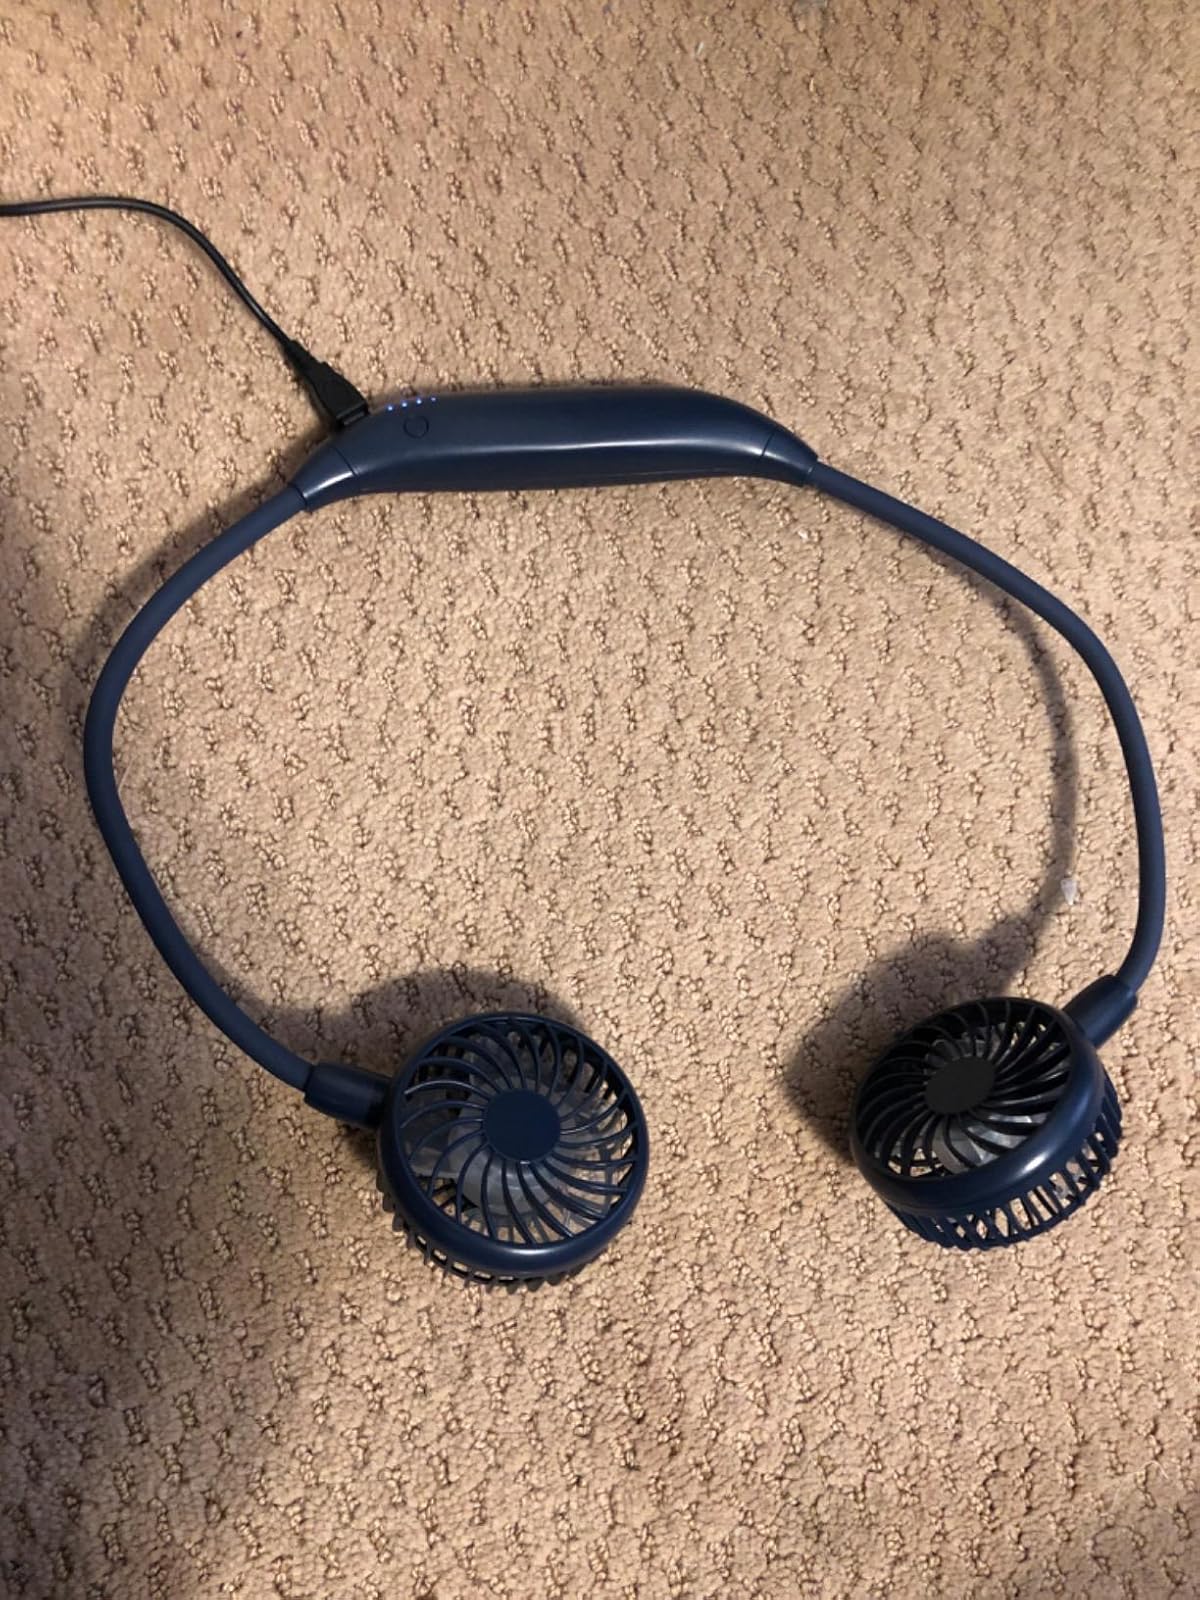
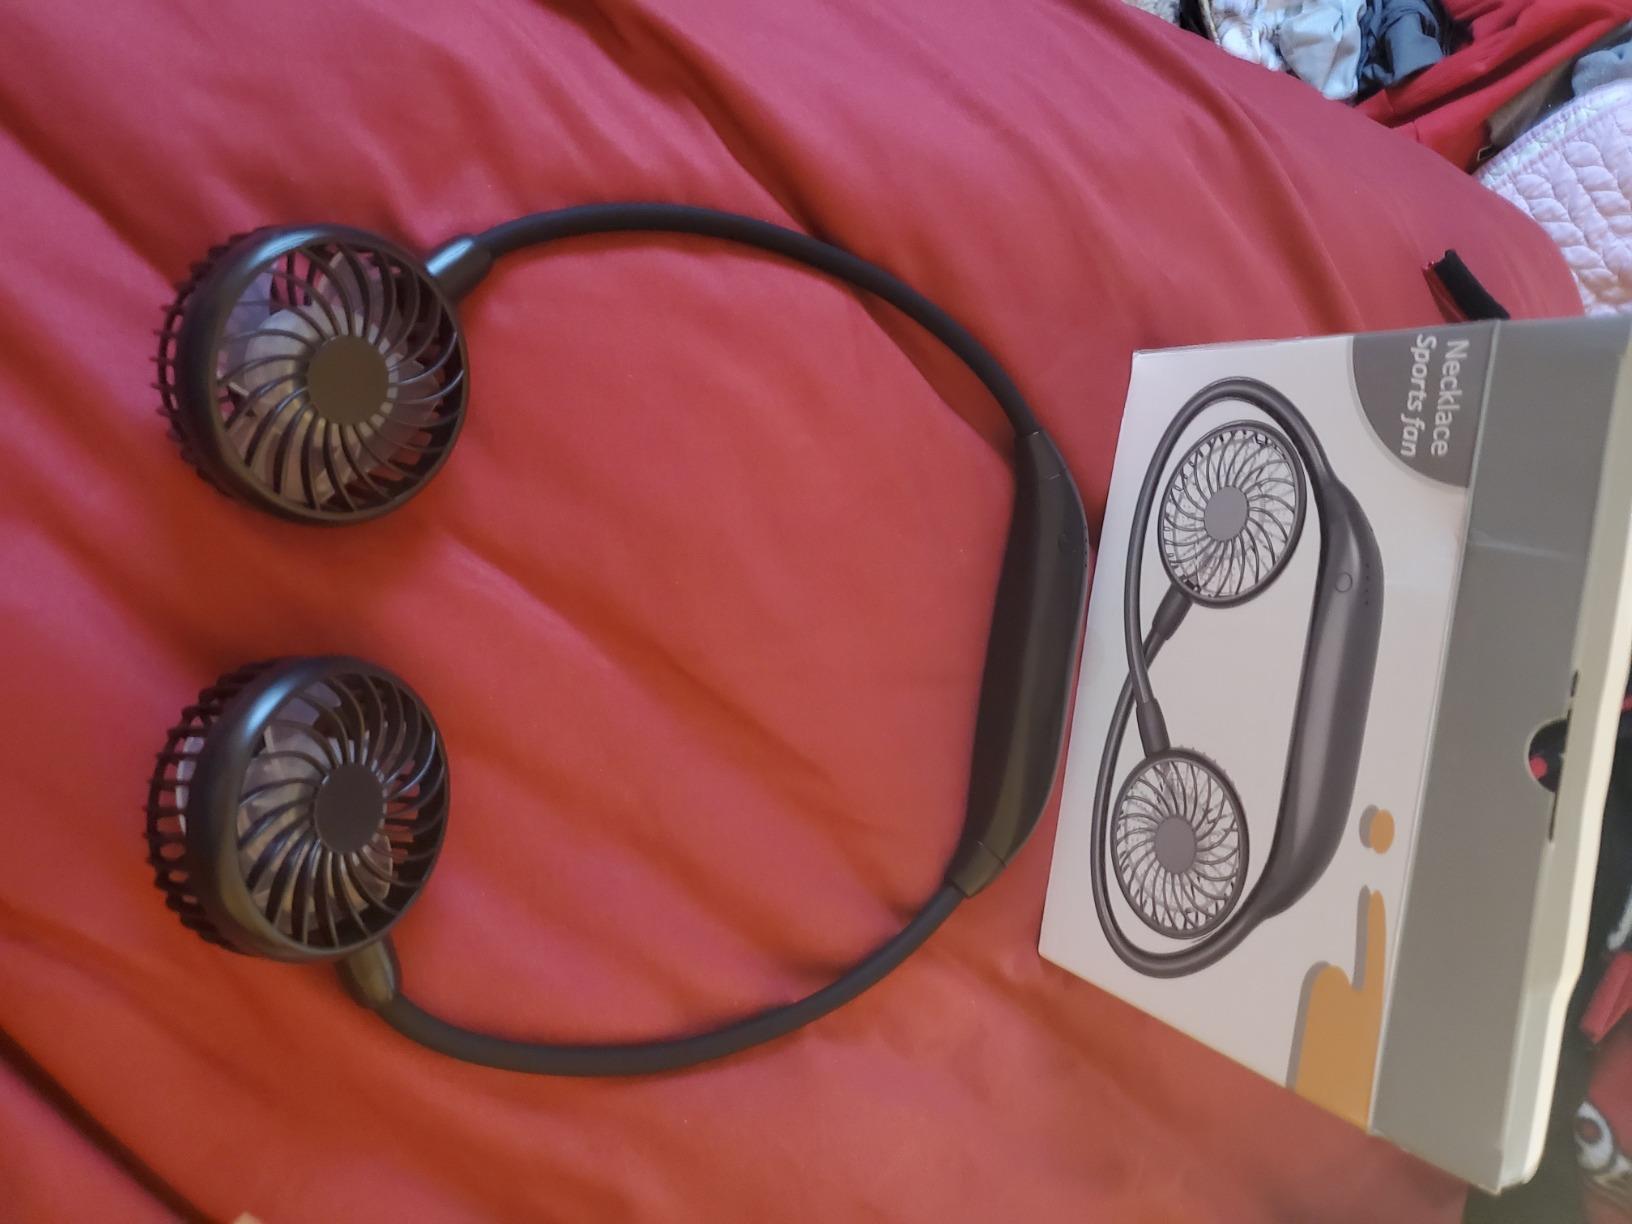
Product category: fan
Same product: no